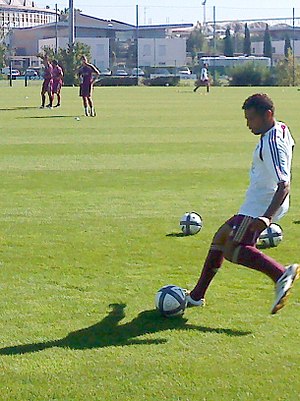
Sonny Anderson
Anderson da Silva Nilmar er en tidligere brasiliansk fodboldspiller, der spillede som angriber. Han var på klubplan primært tilknyttet europæiske klubber, hvor han havde stor succes i Frankrig hos både Olympique Marseille, AS Monaco og Olympique Lyon. Han spillede også to sæsoner i den spanske storklub FC Barcelona og to sæsoner i Schweiz hos Servette FC.